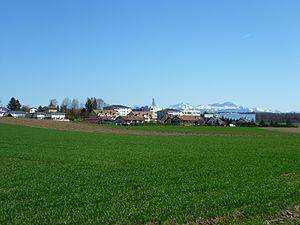
Cheseaux-sur-Lausanne est une commune suisse du canton de Vaud, située dans le district de Lausanne à 8 km de Lausanne, 20 km d'Yverdon et 65 km de Genève.